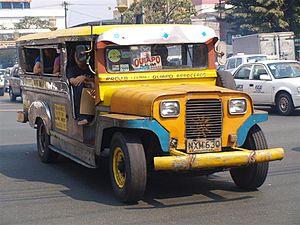
La culture des Philippines reflète l'histoire complexe de ce pays. C'est un mélange des cultures malayo-polynésienne et hispanique, avec des influences de la culture chinoise.